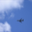
Label: airplane